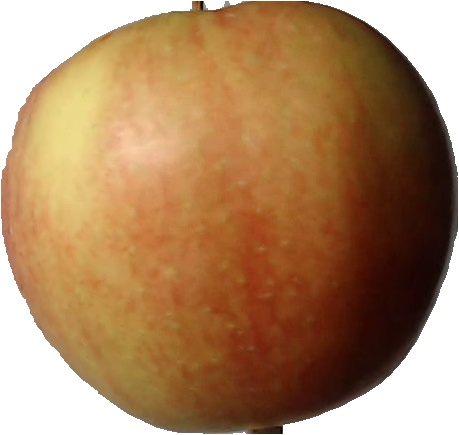
Label: apple_red_2